National Hockey League

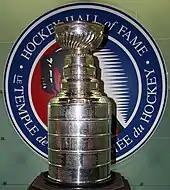
The Stanley Cup, shown here on display at the Hockey Hall of Fame, is awarded annually to the league champion.

The most prestigious team award is the Stanley Cup, which is awarded to the league champion at the end of the Stanley Cup playoffs. The team that has the most points in the regular season is awarded the Presidents' Trophy.